Danilo Carrera

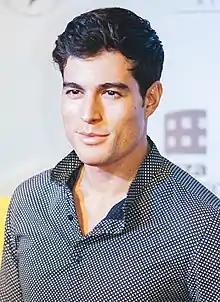

Danilo Xavier Carrera Huerta (born January 17, 1989) known as Danilo Carrera, is an Ecuadorian actor, presenter and model.